Philippe Gilbert

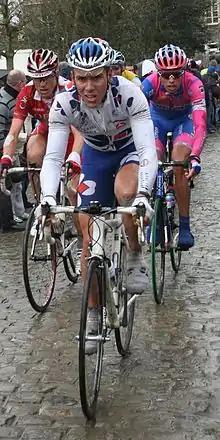
Gilbert at the 2008 Tour of Flanders

Gilbert started 2008 by winning the King of the Mountains competition at the Tour Down Under and the overall classification as well as two stages of the Vuelta a Mallorca. He also finished third in Milan–San Remo, accomplishing his first podium in a monument. He later won Omloop Het Volk for the second time in his career after a solo attack with almost to go. Four days later he won the GP Samyn. He finished the year by winning the classic Paris–Tours race in a late breakaway where he won a sprint between his three breakaway companions. The peloton finished four seconds back.